Hino Station (Nagano)

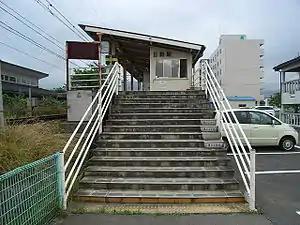
Hino Station in June 2009

is a railway station in the city of Suzaka, Nagano, Japan, operated by the private railway operating company Nagano Electric Railway.